Fountain of Life

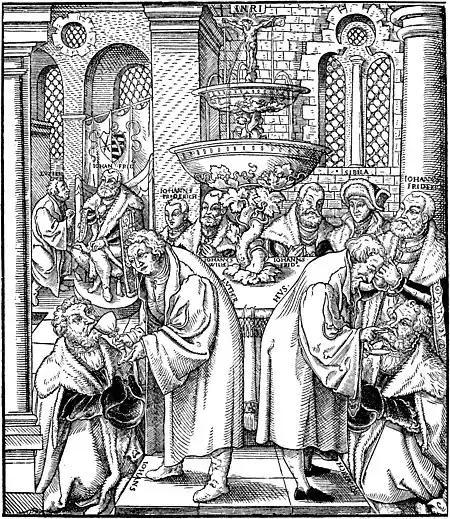
Allegoric representation of Sacramental union, the Lutheran doctrine of Real presence of Christ in the Eucharist, after a woodcut by Lucas Cranach the Elder (ca. 1550). In the front Communion under both kinds is pictured with (on the left) Martin Luther giving the chalice to John, Elector of Saxony and on the right Jan Hus giving the eucharistic bread to Frederick III, Elector of Saxony (Frederick the Wise). In the back a Fountain of Living Water: The blood of Christ's Five Holy Wounds spills in a fountain on the altar.

The best examples date from the Carolingian period: the Godescalc Evangelistary made to commemorate the Baptism of the son of Charlemagne in 781, and in the Soissons Gospels.